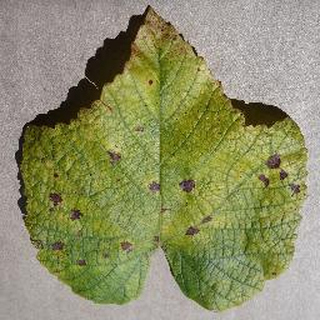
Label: grape_leaf_blight